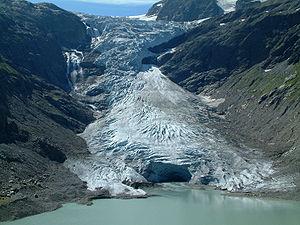
Le glacier de Trift se trouve à l'extrémité orientale du canton de Berne en Suisse. Il mesure six kilomètres de long et sa largeur atteint trois kilomètres dans sa partie supérieure, et 500 mètres près de la langue glaciaire. Au total, le glacier couvre une surface d'environ 15 km².